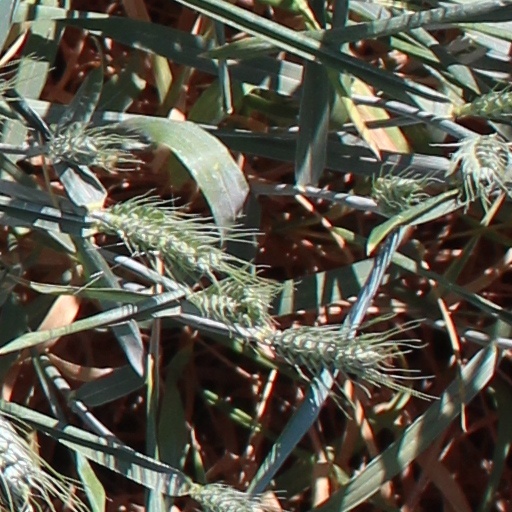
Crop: wheat